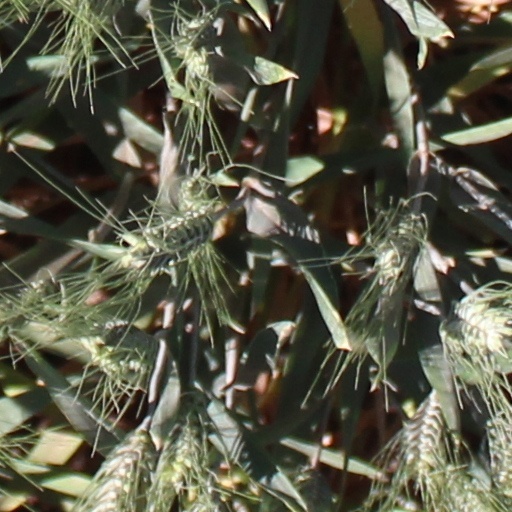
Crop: wheat